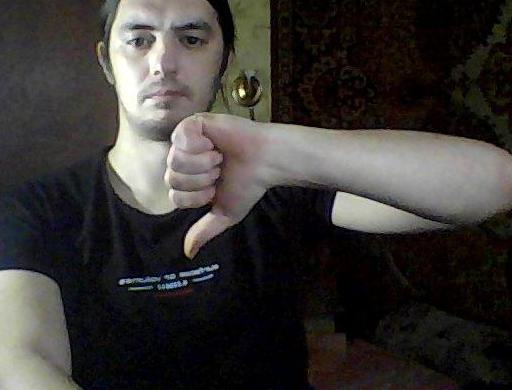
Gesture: dislike